Bosavern Penlez

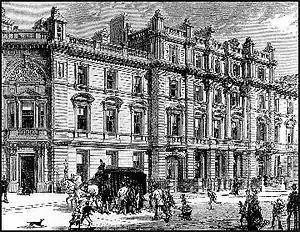
Bow street, late 19th century

sailors. The seamen had stopped at the brothel "The Crown" where they had been robbed of their watches, bank-notes, and some money. Upon their demand of being remunerated for their loss, they were pushed out of the brothel and therefore decided to seek revenge.